A Long Journey (2011 film)

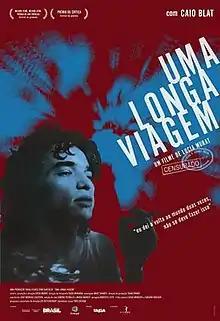
Film poster

A Long Journey is a 2011 documentary film directed by Lúcia Murat. It won the best film award at the 39th Gramado Film Festival.